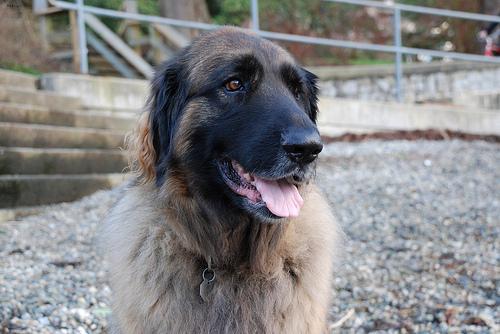
Breed: leonberger